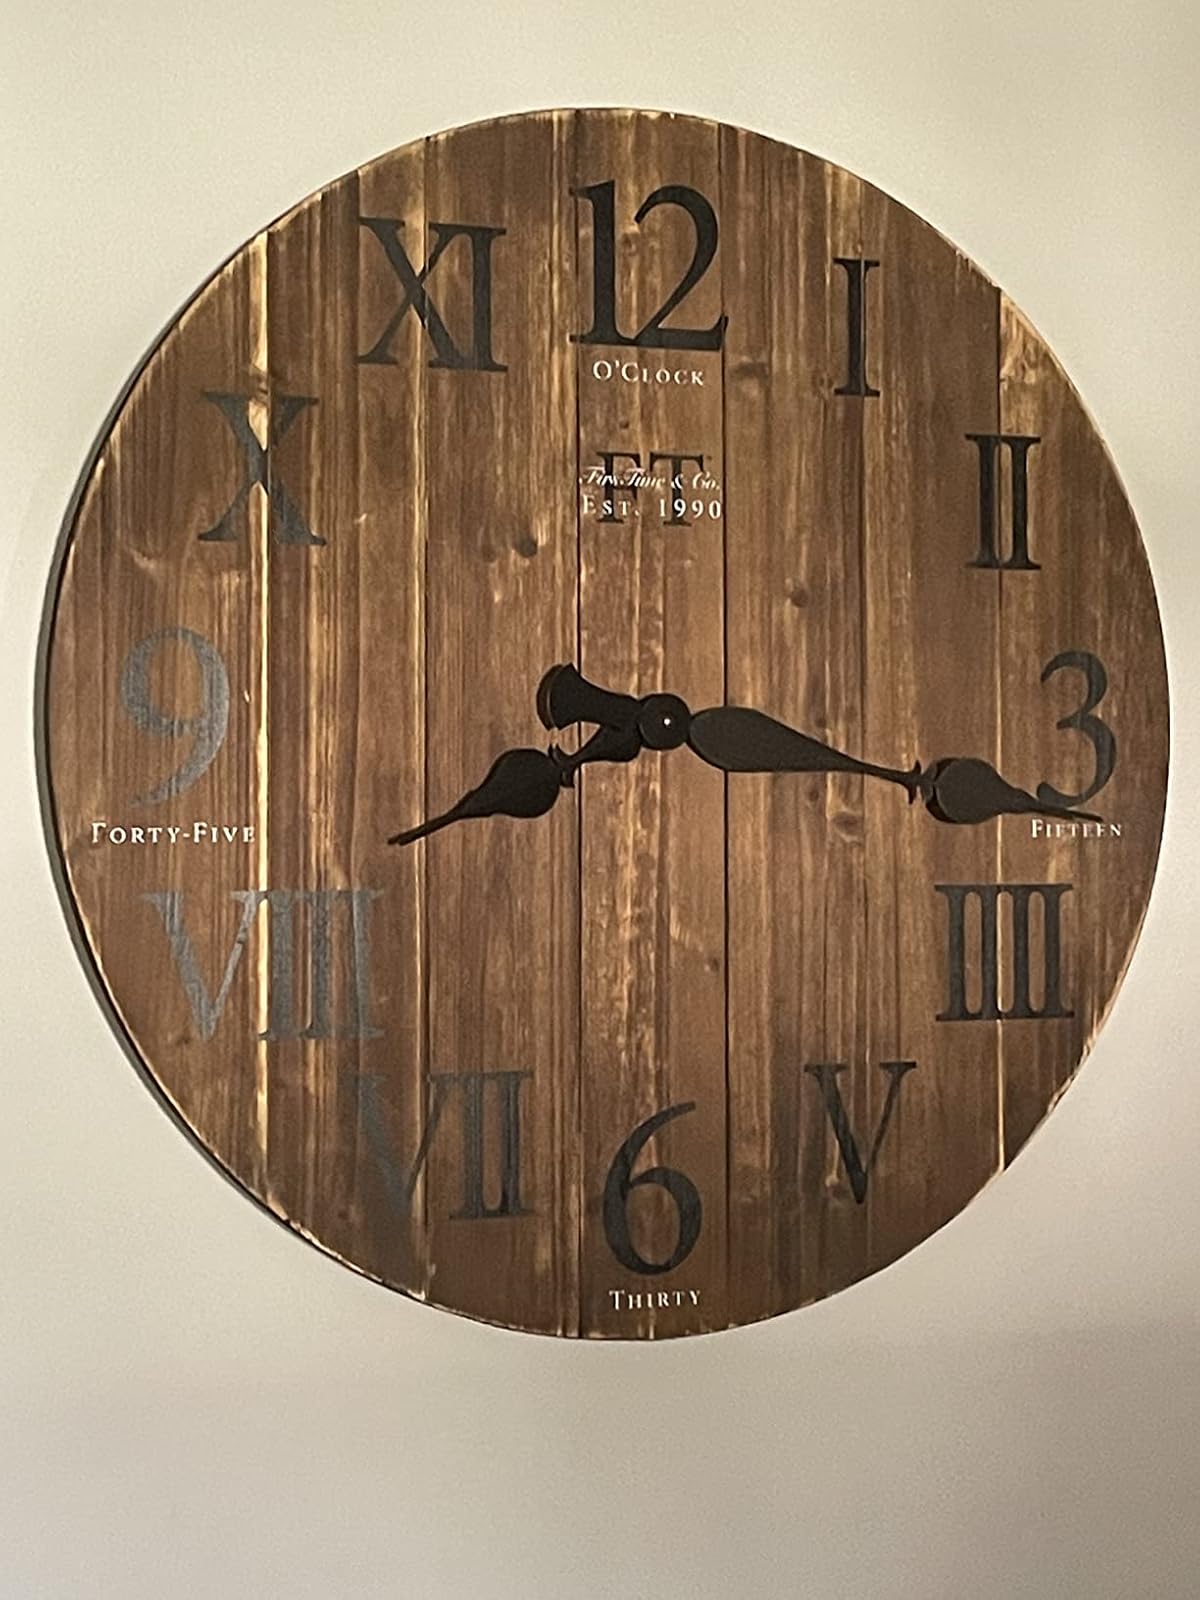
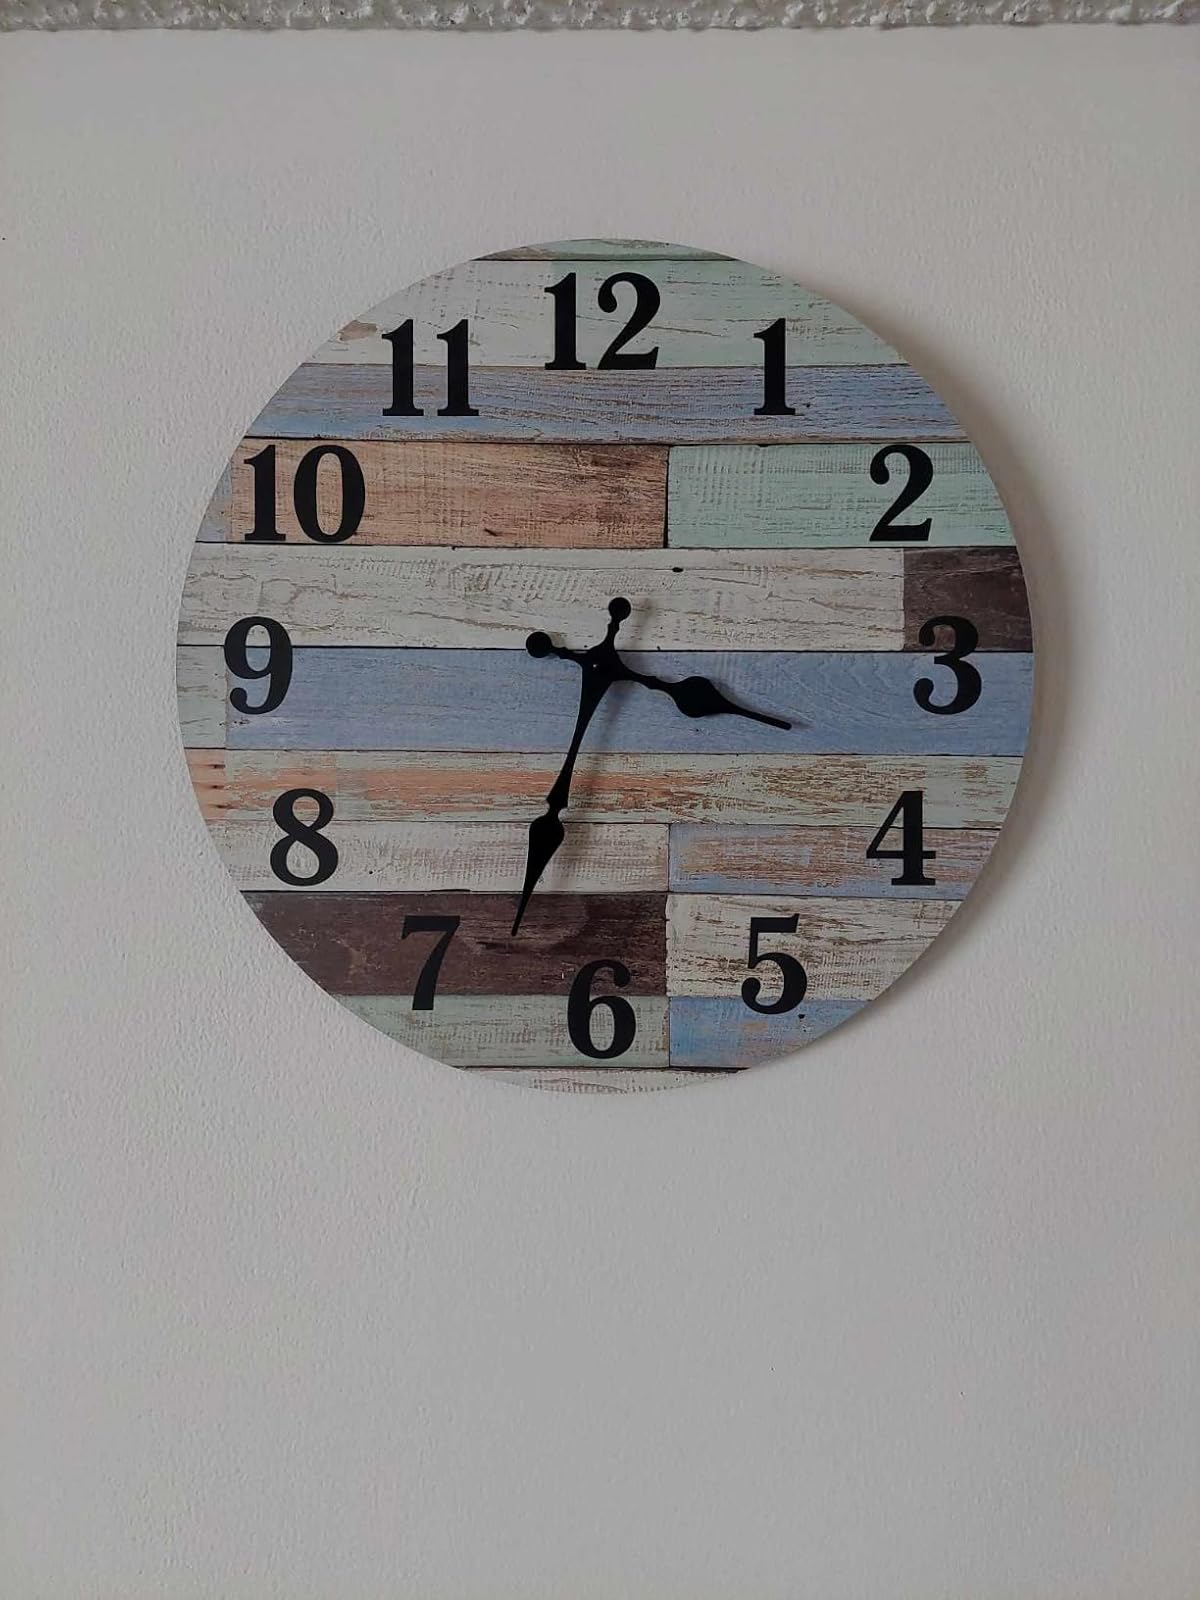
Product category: clock
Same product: no